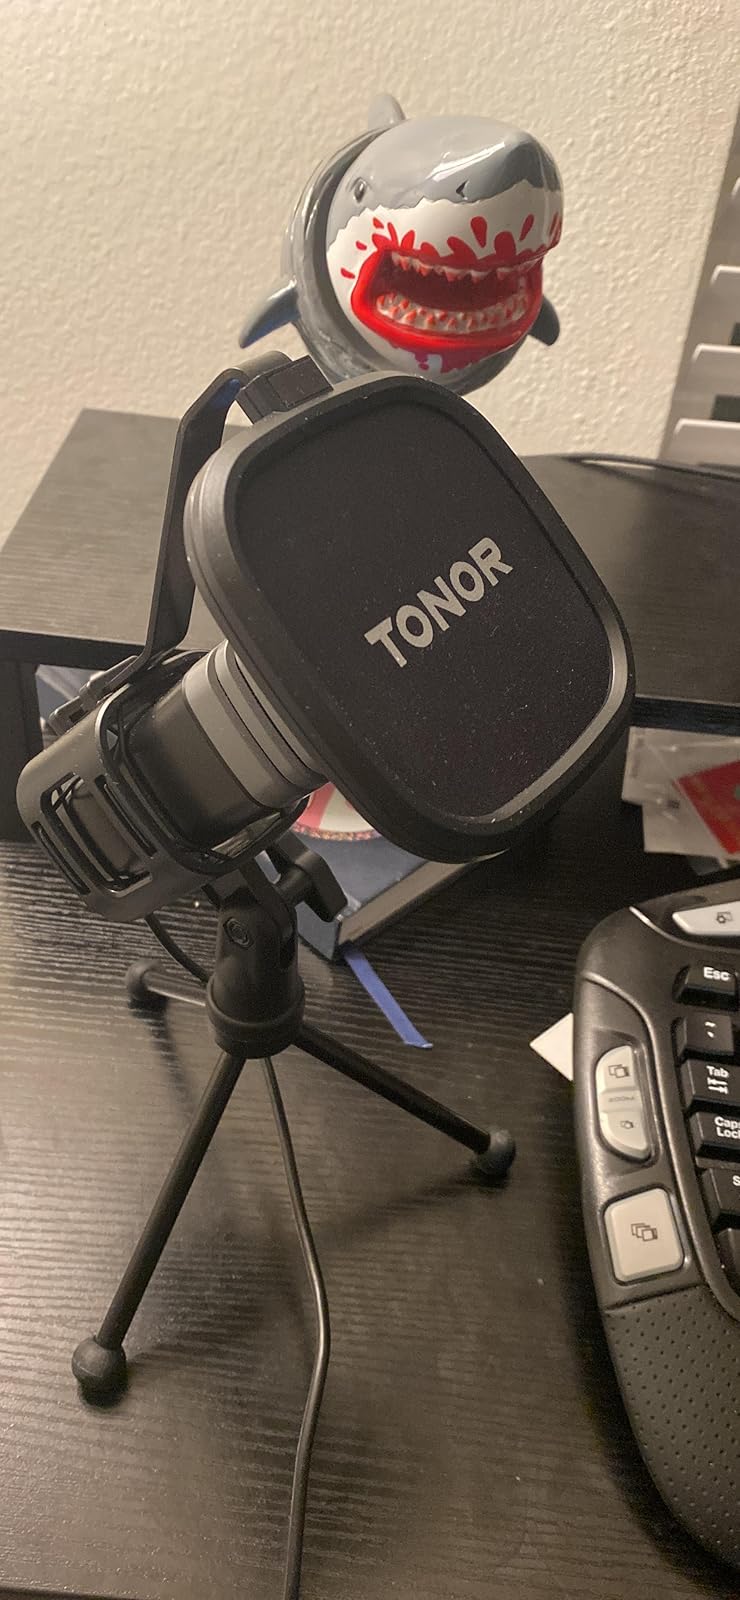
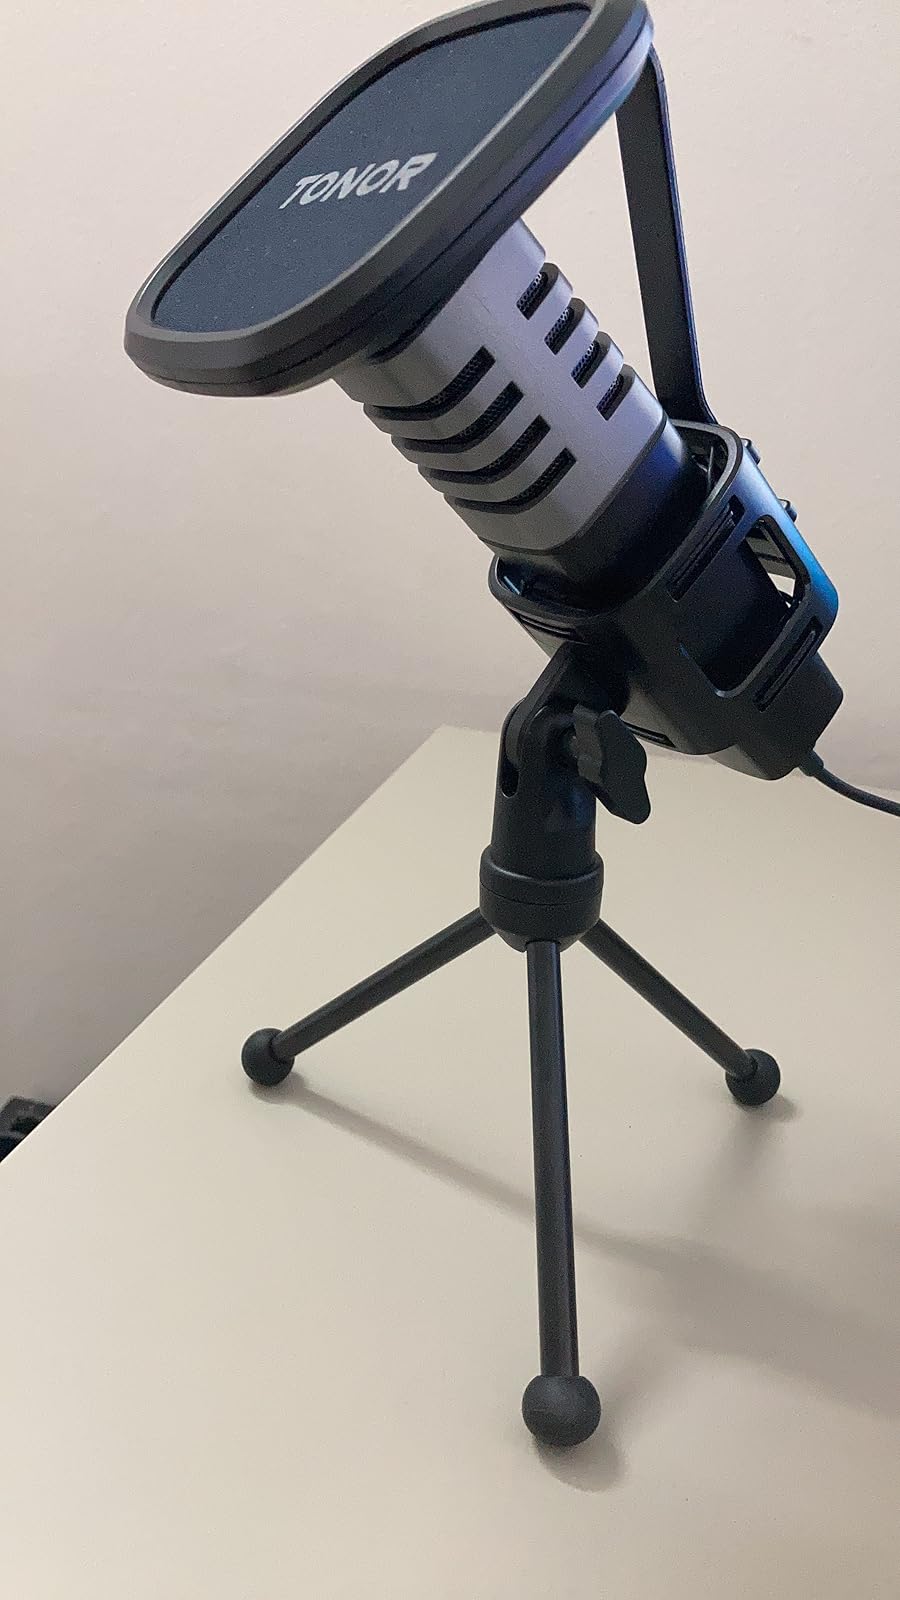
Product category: microphone
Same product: yes